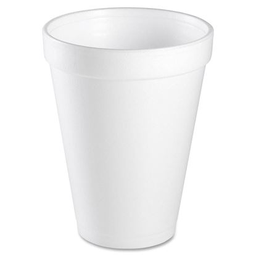
Label: paper